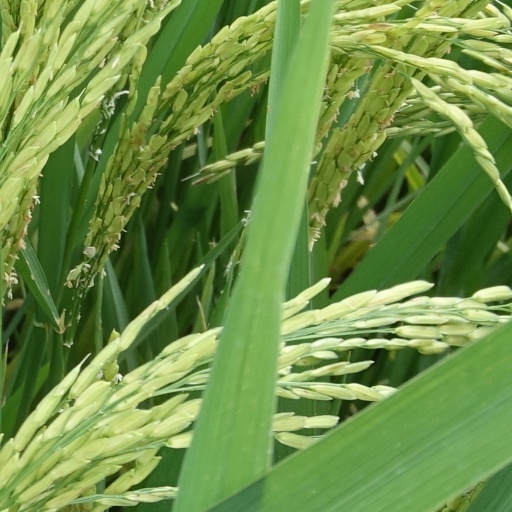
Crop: rice